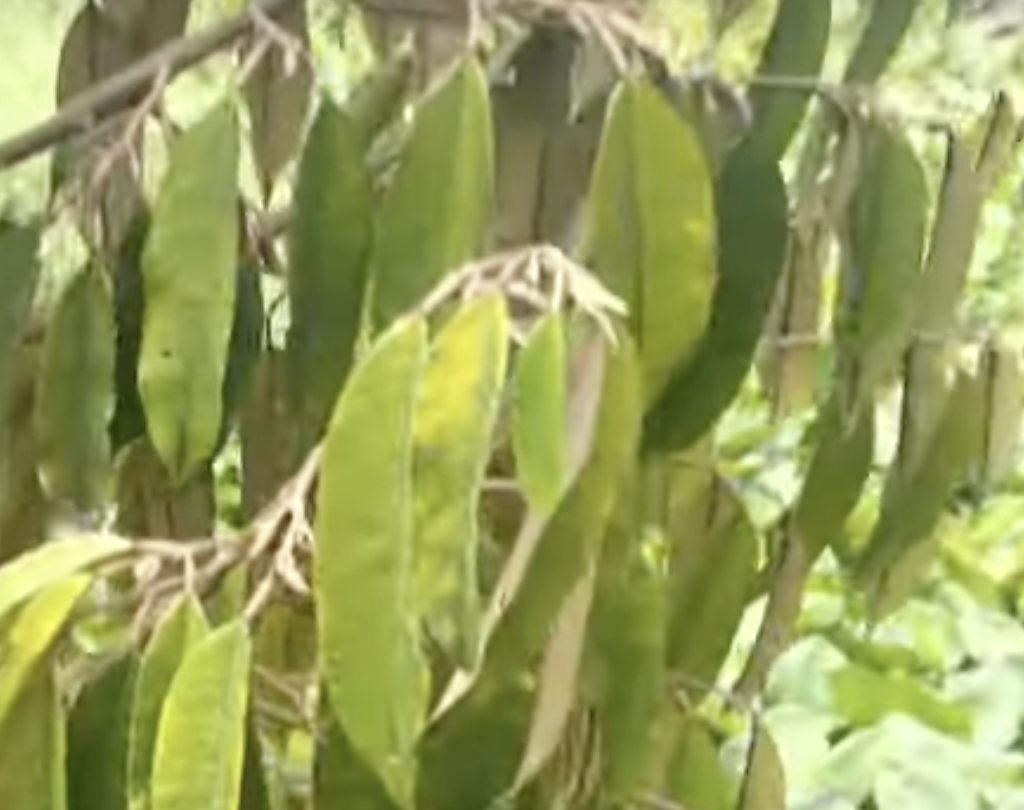
Label: yellow_leaf